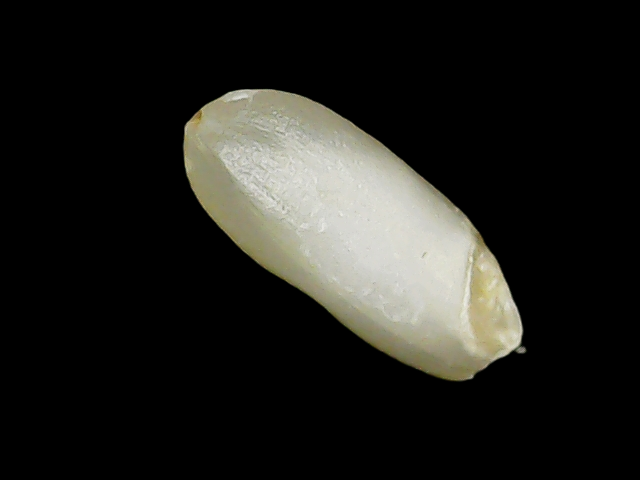
Rice variety: Binadhan10